Apalachee (horse)

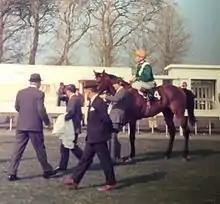
Owner John Mulcahy greets Apalachee & Lester Piggott after their victory in the Gladness Stakes at the Curragh in 1974

As noted above, Apalachee was officially rated the best two-year-old in Britain in 1973 by a margin of five pounds. The independent Timeform organisation were even more impressed with the colt, giving him a rating of 137 which made him not only the season's best two-year-old, but the joint-best horse of any age to race in Europe in 1973 (equal with Rheingold). The Timeform annual "Racehorses of 1973" commented "we have not seen a two-year-old as promising as this for many years". Vincent O'Brien called him "a horse apart".